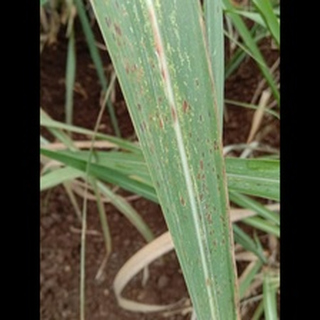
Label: sugarcane_rust